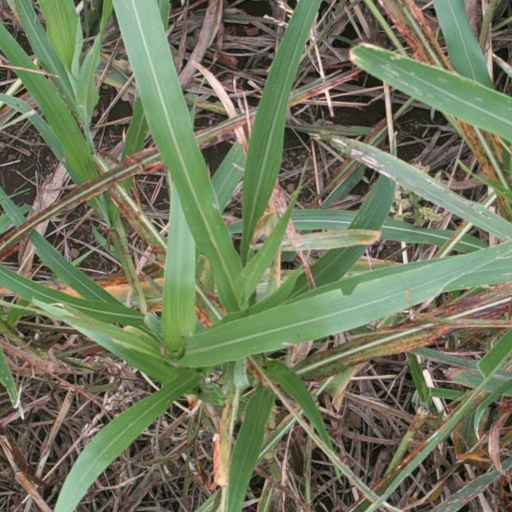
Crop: sorghum